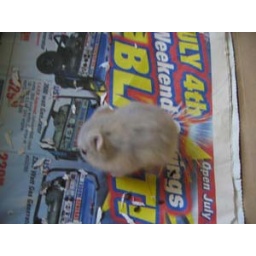
Hamster baby #6 at two weeks old running around shoe box and chewing newspaper.